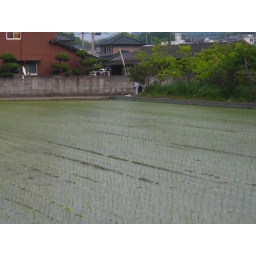
the rice field by my house